Mamadou Sylla (footballer, born 1994)

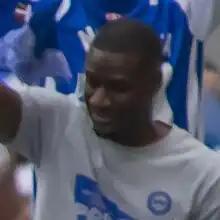
Sylla in 2023

Mamadou Sylla Diallo (born 20 March 1994) is a Senegalese professional footballer who plays as a forward for Spanish club Real Valladolid.